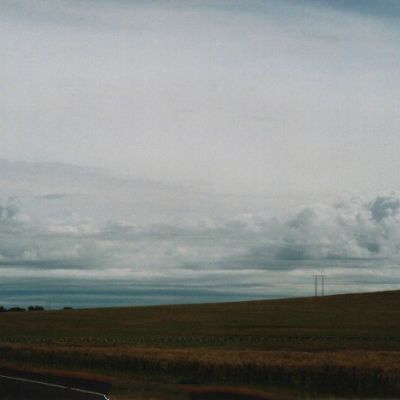
Cloud type: Cirrostratus (Cs)